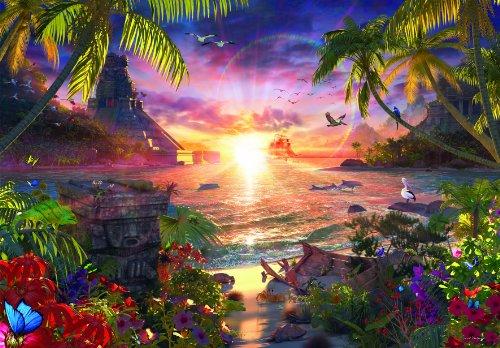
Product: Ravensburger Paradise Sunset 18,000 Piece Jigsaw Puzzle for Adults – Softclick Technology Means Pieces Fit Together Perfectly
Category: Toys & Games | Puzzles | Jigsaw Puzzles
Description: Great Condition.
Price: $151.83
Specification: ProductDimensions:19.2x14x7inches|ItemWeight:1.65pounds|ShippingWeight:17.95pounds(Viewshippingratesandpolicies)|DomesticShipping:ItemcanbeshippedwithinU.S.|InternationalShipping:ThisitemcanbeshippedtoselectcountriesoutsideoftheU.S.LearnMore|ShippingAdvisory:Thisitemmustbeshippedseparatelyfromotheritemsinyourorder.Additionalshippingchargeswillnotapply.|ASIN:B007KJFJMI|Itemmodelnumber:17824|Manufacturerrecommendedage:12-15years